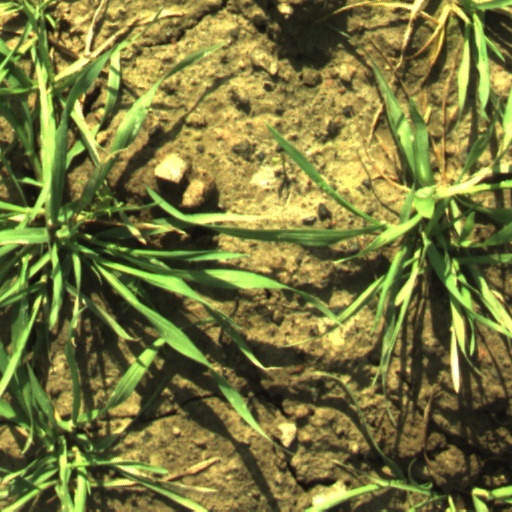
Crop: wheat